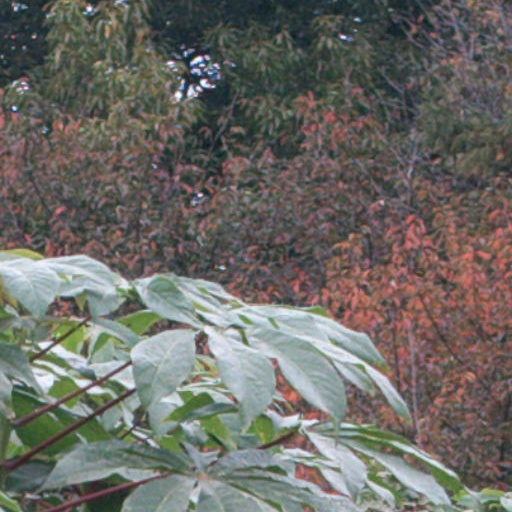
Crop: cassava